Gunnar Åhs

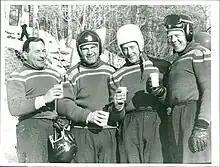
Olympics in Cortina. The Swedish four-man bobsleigh team strengthens its side with a cup of hot chocolate after the races. From left: Gunnar Åhs, Ebbe Wallén, Sune Skagerling and Olle Axelsson.

Gunnar Johan Åhs (5 September 1915, Uppsala – 6 May 1994) was a Swedish bobsledder who competed from the early 1950s to the early 1960s. He won a bronze medal in the four-man event at the 1961 FIBT World Championships in Lake Placid, New York.